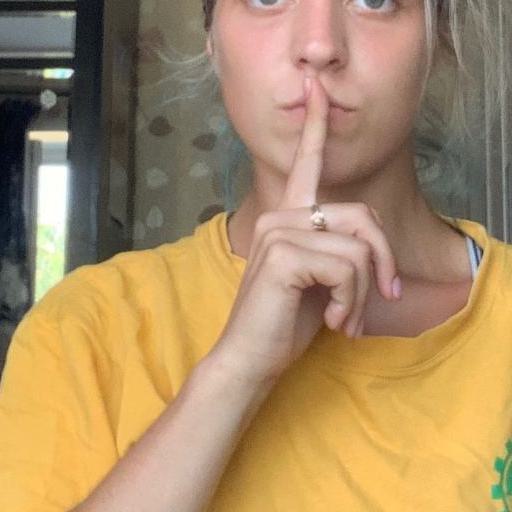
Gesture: mute